Przełęcz Karkonoska

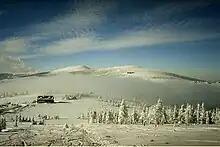
Przełęcz Karkonoska in winter

The pass is accessible by a road either from Špindlerův Mlýn, served by bus, or from Poland. The Polish road is said to be one the steepest roads in Poland with the average inclination 7.2%, reaching 24% at maximum. Although road quality on the Polish side is relatively poor, the pass is much sought after by mountain bikers. The pass is a hub of hiking trails, including the Polish–Czech Friendship Trail.